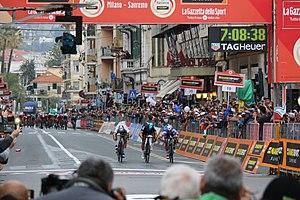
L'équipe cycliste Deceuninck-Quick Step est une équipe professionnelle belge de cyclisme sur route. Créée en 2003, elle participe au World Tour. Elle est dirigée par Patrick Lefevere. L'équipe a compté dans ses rangs Tom Boonen, vainqueur de Paris-Roubaix, du Tour des Flandres et champion du monde sur route en 2005, Mark Cavendish, vainqueur de Milan-San Remo 2009, champion du monde sur route en 2011 et maillot vert du Tour de France 2011 notamment, ou encore Paolo Bettini, champion du monde en 2006 et 2007.
Julian Alaphilippe, né le 11 juin 1992 à Saint-Amand-Montrond, est un coureur cycliste français membre de l'équipe Deceuninck-Quick Step. Initialement spécialiste du cyclo-cross, il se consacre au cyclisme sur route depuis son passage en professionnel en 2013. Son frère cadet, Bryan, est également coureur cycliste.
Michał Kwiatkowski, né le 2 juin 1990 à Chełmża, est un coureur cycliste polonais. Professionnel depuis 2010, il est membre de l'équipe Ineos. En 2014, il est le premier Polonais à devenir champion du monde sur route professionnel. Il est également le premier Polonais à s'imposer sur un Monument du cyclisme en remportant Milan-San Remo en 2017. Il a par ailleurs remporté les Strade Bianche en 2014 et 2017, l'Amstel Gold Race en 2015, le Grand Prix E3 en 2016 et la Classique de Saint-Sébastien 2017. Il est aussi champion du monde du contre-la-montre par équipes en 2013 avec Omega Pharma-Quick Step. En 2018, il s'adjuge Tirreno-Adriatico et le Tour de Pologne, ses premières grandes courses par étapes.
Peter Sagan, né le 26 janvier 1990 à Žilina, est un coureur cycliste slovaque, membre de l'équipe WorldTour Bora-Hansgrohe. Considéré comme l'un des meilleurs sprinteurs du monde, il est le premier coureur à remporter trois titres de champion du monde sur route consécutifs.